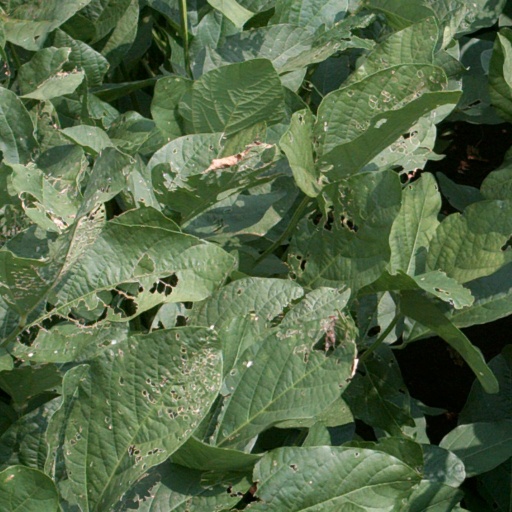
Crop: soybean